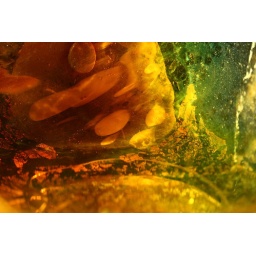
Small glass bowl by Japanese glass artist Yumi Nozaki.